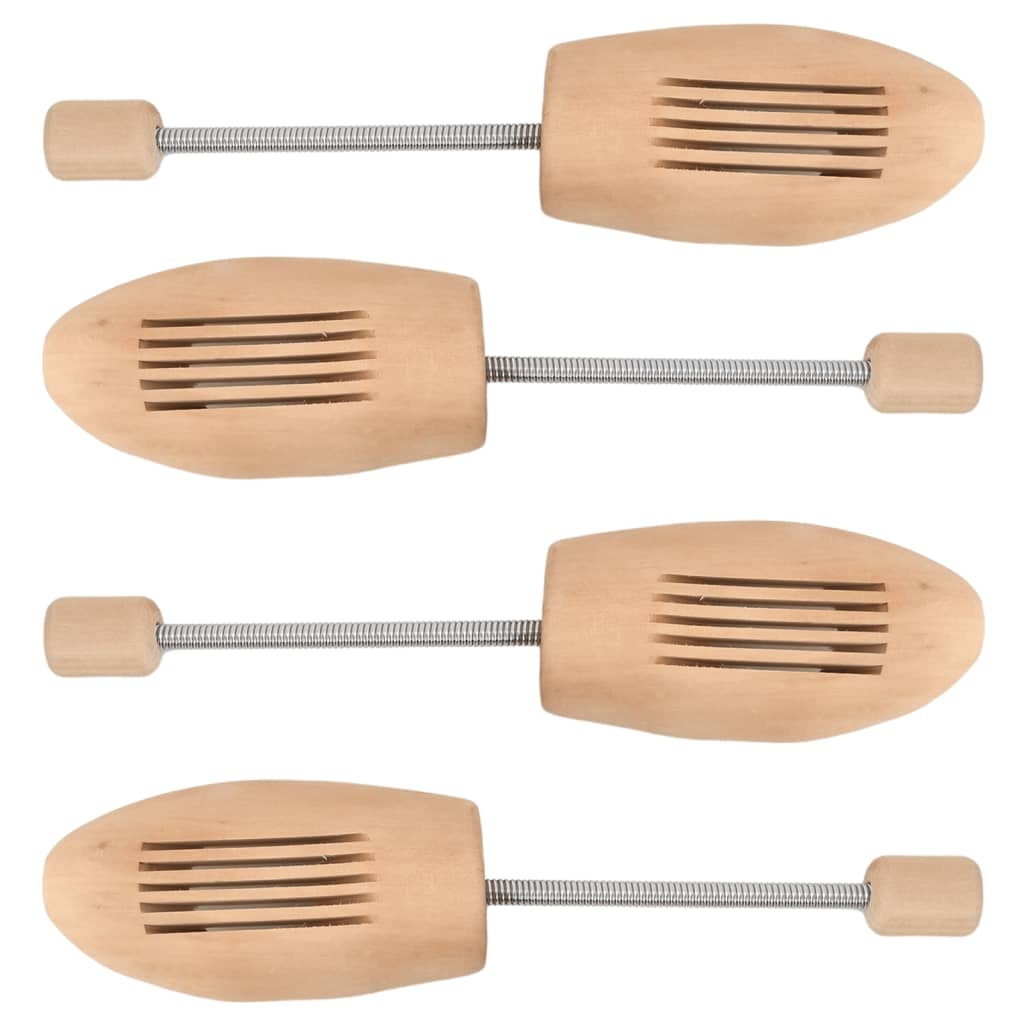
Tendiscarpe 2 Paia EU 35-38 Legno Massello di Loto
Brand: vidaXL
Questi tendiscarpe mantengono le vostre scarpe in forma e preservano efficacemente la tomaia in pelle. Dite addio alle crepe o alle pieghe! Legno massello di loro: Il modellatore per le scarpe è realizzato in legno di loto naturale, che assorbe l'umidità, emette un profumo gradevole e aiuta a mantenere la forma delle scarpe, in particolare quelle in pelle, per prolungarne la durata. Design flessibile: Il tendiscarpe è dotato di una struttura a spirale che consente di inserirlo e rimuoverlo facilmente, rendendo adatto per scarpe di varie misure. Facile da riporre: La clip inclusa vi permette di collegare insieme un paio di tendiscarpe, rendendo la conservazione semplice e comoda. Ampie applicazioni: Il tendiscarpe in legno può essere usato con un'ampia varietà di scarpe, tra cui quelle in pelle, in tela, sportive, casual, e da barca. Materiale: Legno massello di loto (non trattato) Dimensioni complessive (ciascuno): 30,5 x 7,5 x 4 cm (L x L x A) Numero (per le donne): EU 35-38 (US 5-7,5; AU 5-8; UK 2,5-5) La consegna include: 2 Paia di tendiscarpe 2 Clip
Category: Home & Garden > Household Supplies > Shoe Care & Tools > Shoe Trees & Shapers > Shoe Shapers